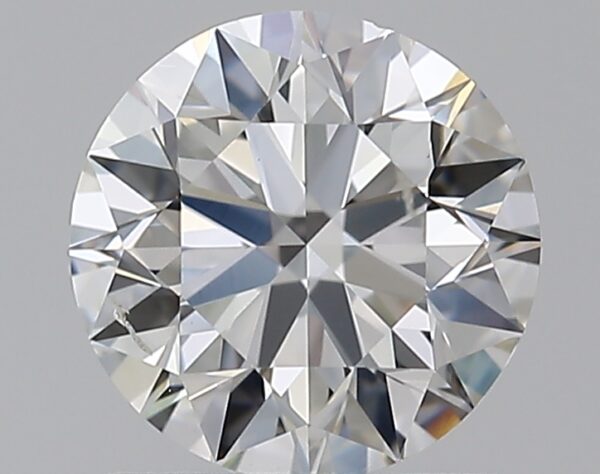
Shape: round
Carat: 1
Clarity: SI1
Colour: G
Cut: EX
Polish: EX
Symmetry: EX
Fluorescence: N
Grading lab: GIA
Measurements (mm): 6.33 x 6.37 x 3.99